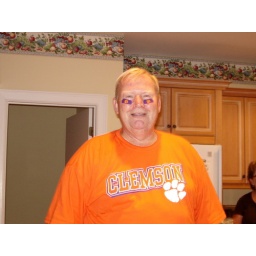
He was wearing an orange shirt and sporting purple band aids under his eyes. The band aids came with his shirt...